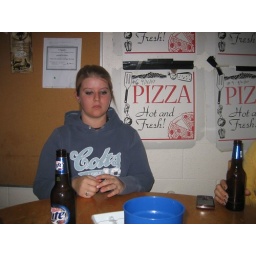
That is water in those bottles by the way